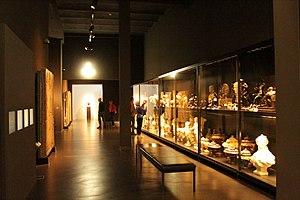
L'Albertinum est un bâtiment situé à Dresde en Allemagne, à proximité de la Terrasse Brühl et du hall d'exposition Lipsiusbau.